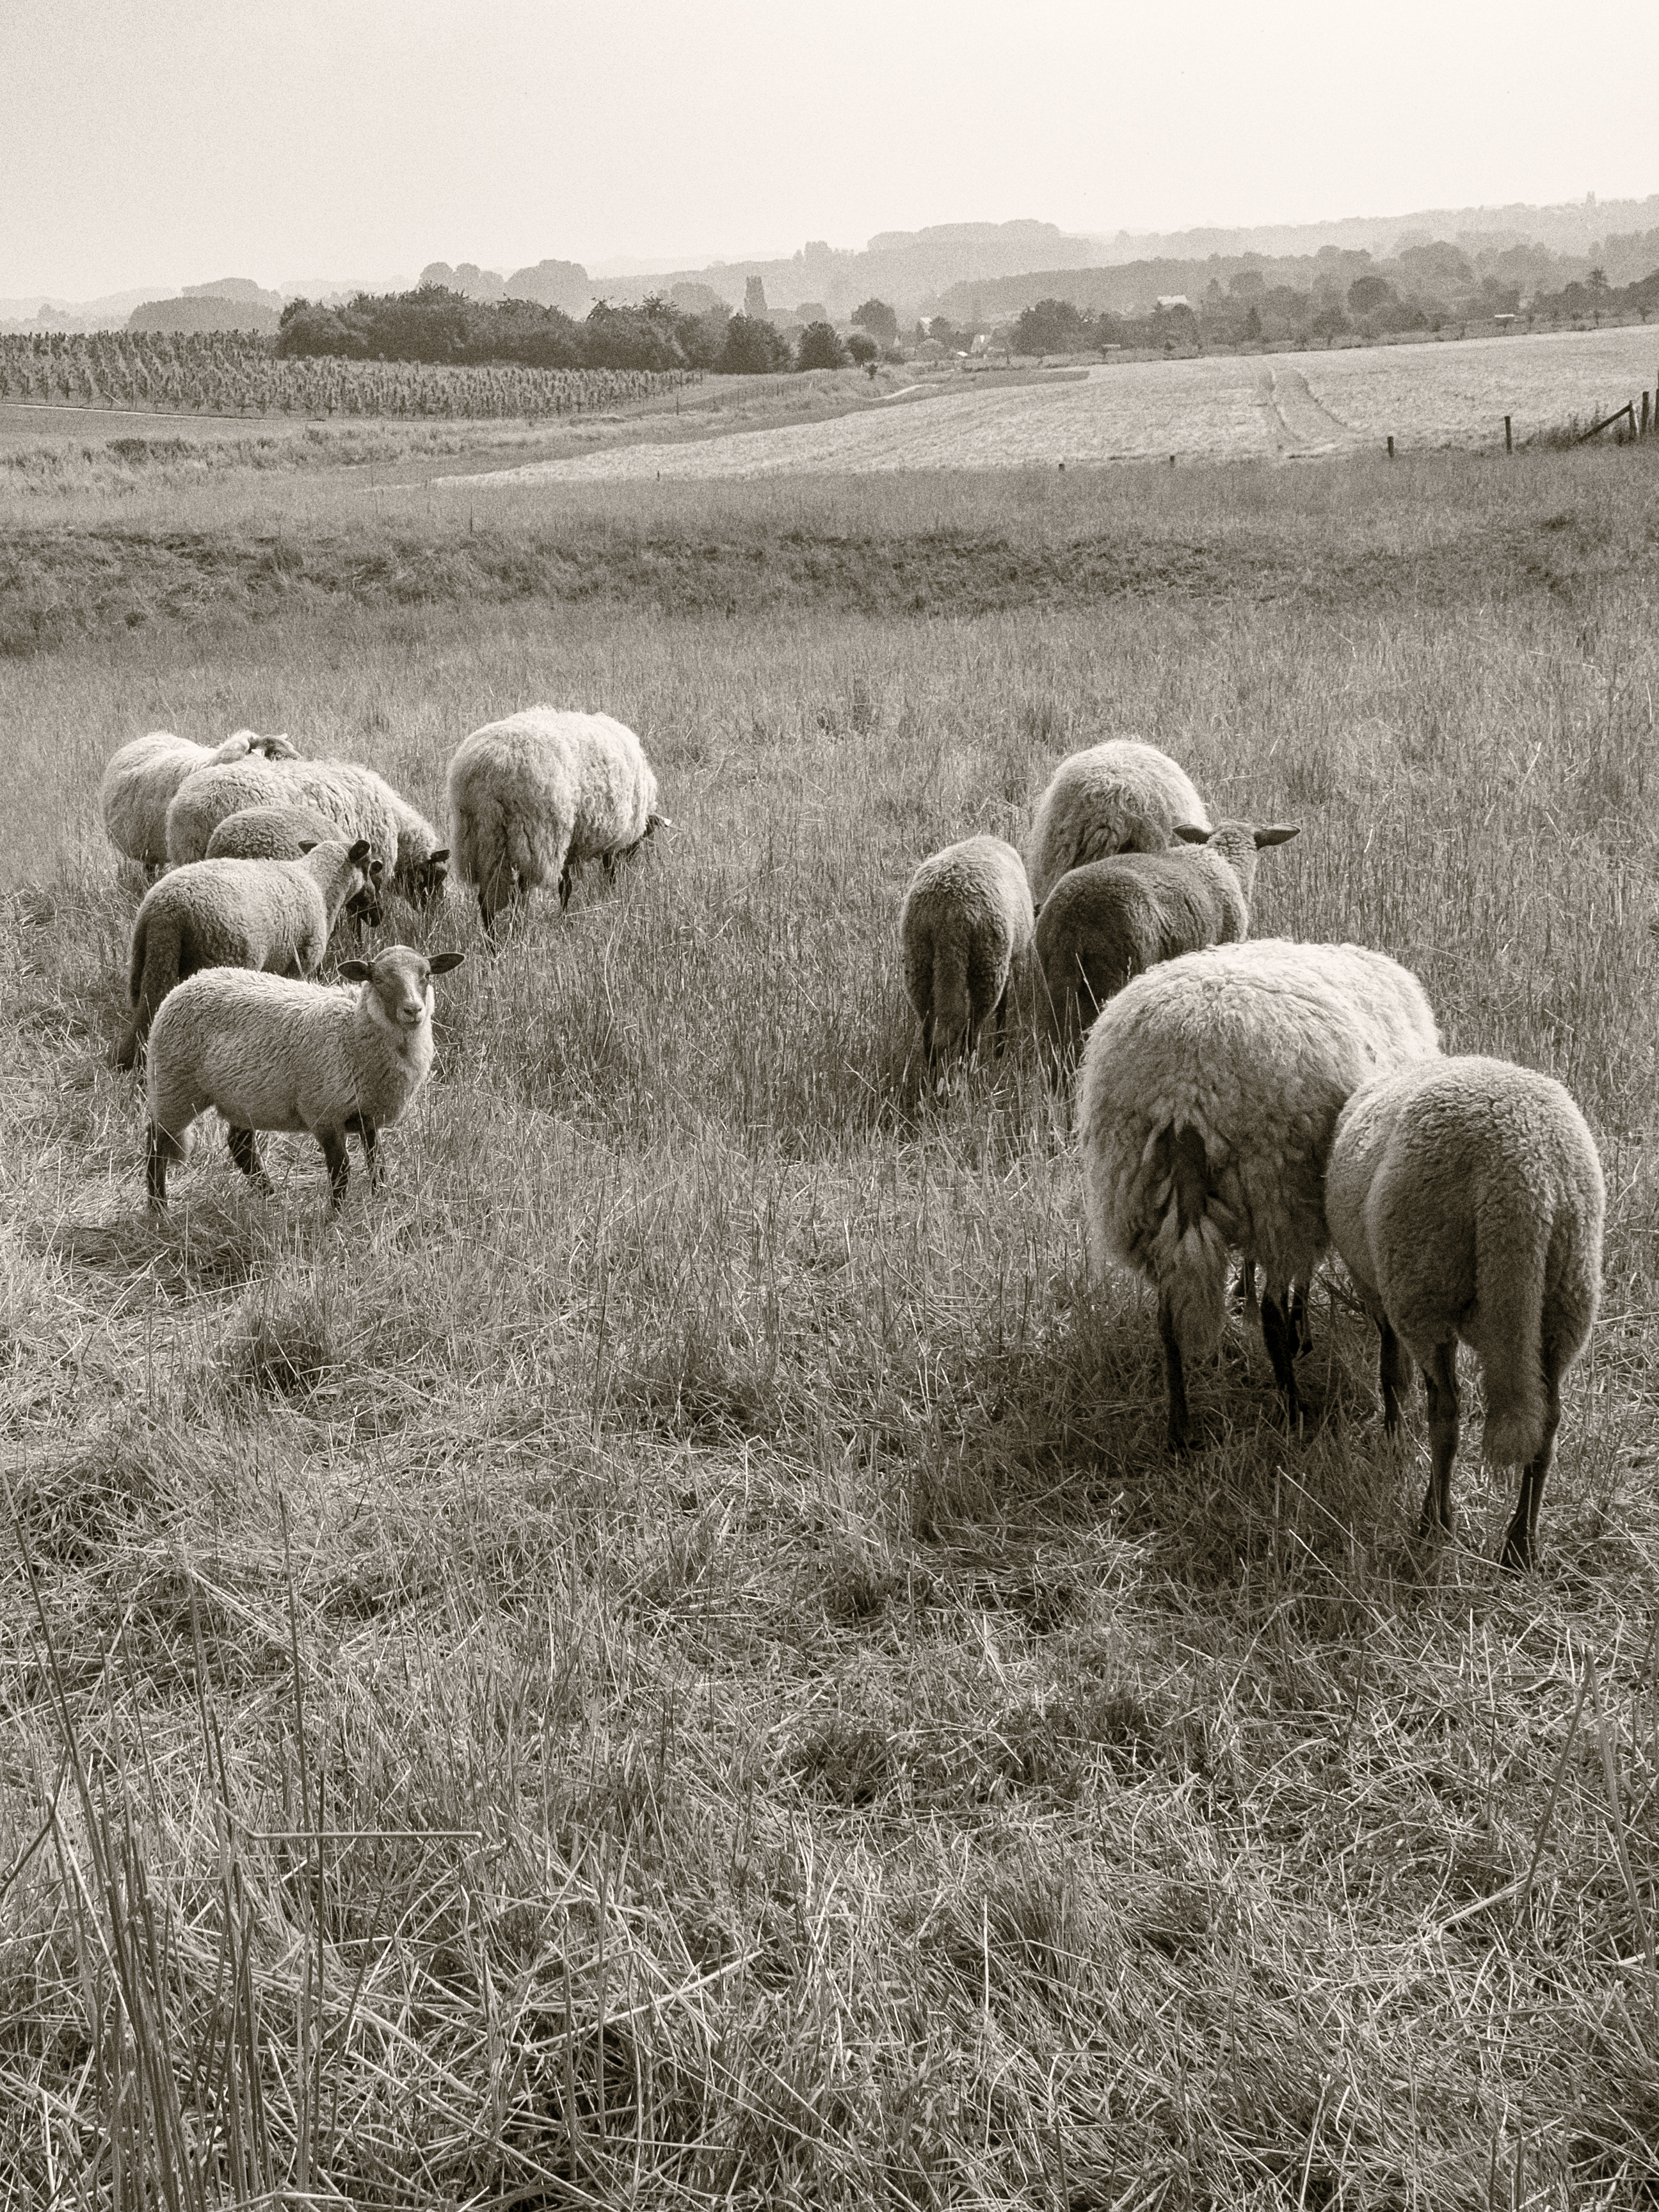
landscape, grass, fog, field, prairie, morning, flock, herd, pasture, grazing, sheep, haze, mammal, fauna, belgium, belgique, grassland, em5, olympus, sheeps, omd, belgie, borgloon, indifference, rural area, herding